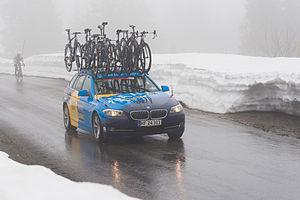
Tour de Romandie 2013, 4ème étape, col de la Croix
La saison 2013 de l'équipe cycliste Saxo-Tinkoff est la treizième saison de l'équipe au plus haut niveau du cyclisme professionnel et la première avec le sponsor Tinkoff Bank, arrivé durant la saison 2012. L'autre sponsor principal, Saxo Bank, est présent depuis six ans. En tant qu'équipe World Tour, l'équipe participe à la totalité du calendrier de l'UCI World Tour, du Tour Down Under en janvier au Tour de Pékin en octobre.